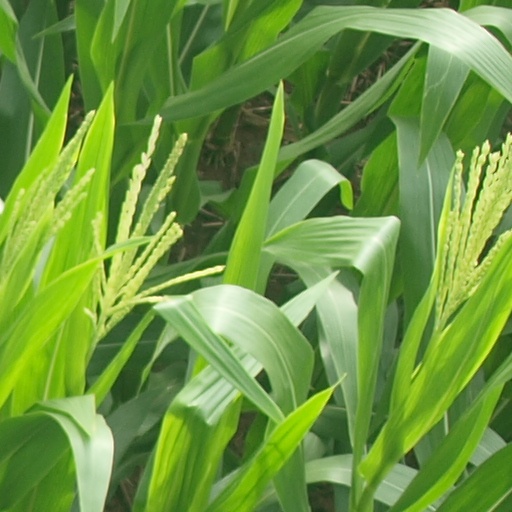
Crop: maize; corn